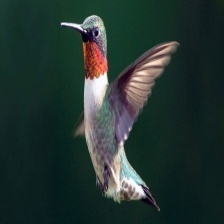
Species: RUBY THROATED HUMMINGBIRD
Scientific name: ARCHILOCHUS COLUBRIS
ImageNet parent category: hummingbird